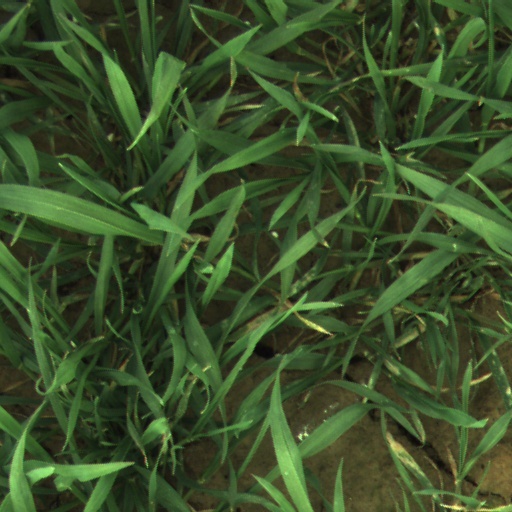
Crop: wheat